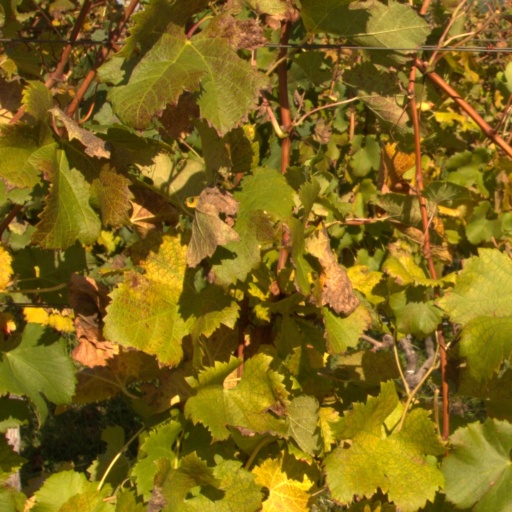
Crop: grape